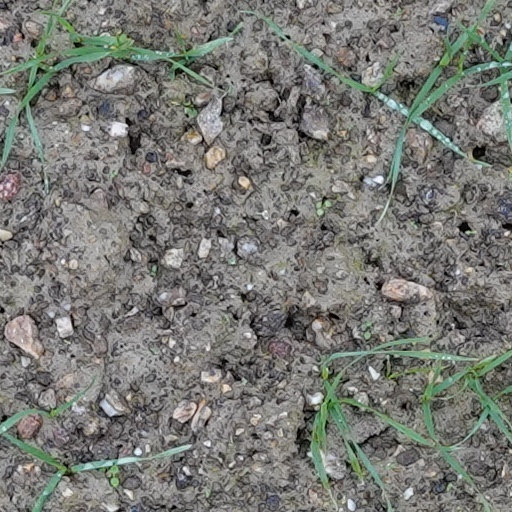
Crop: wheat